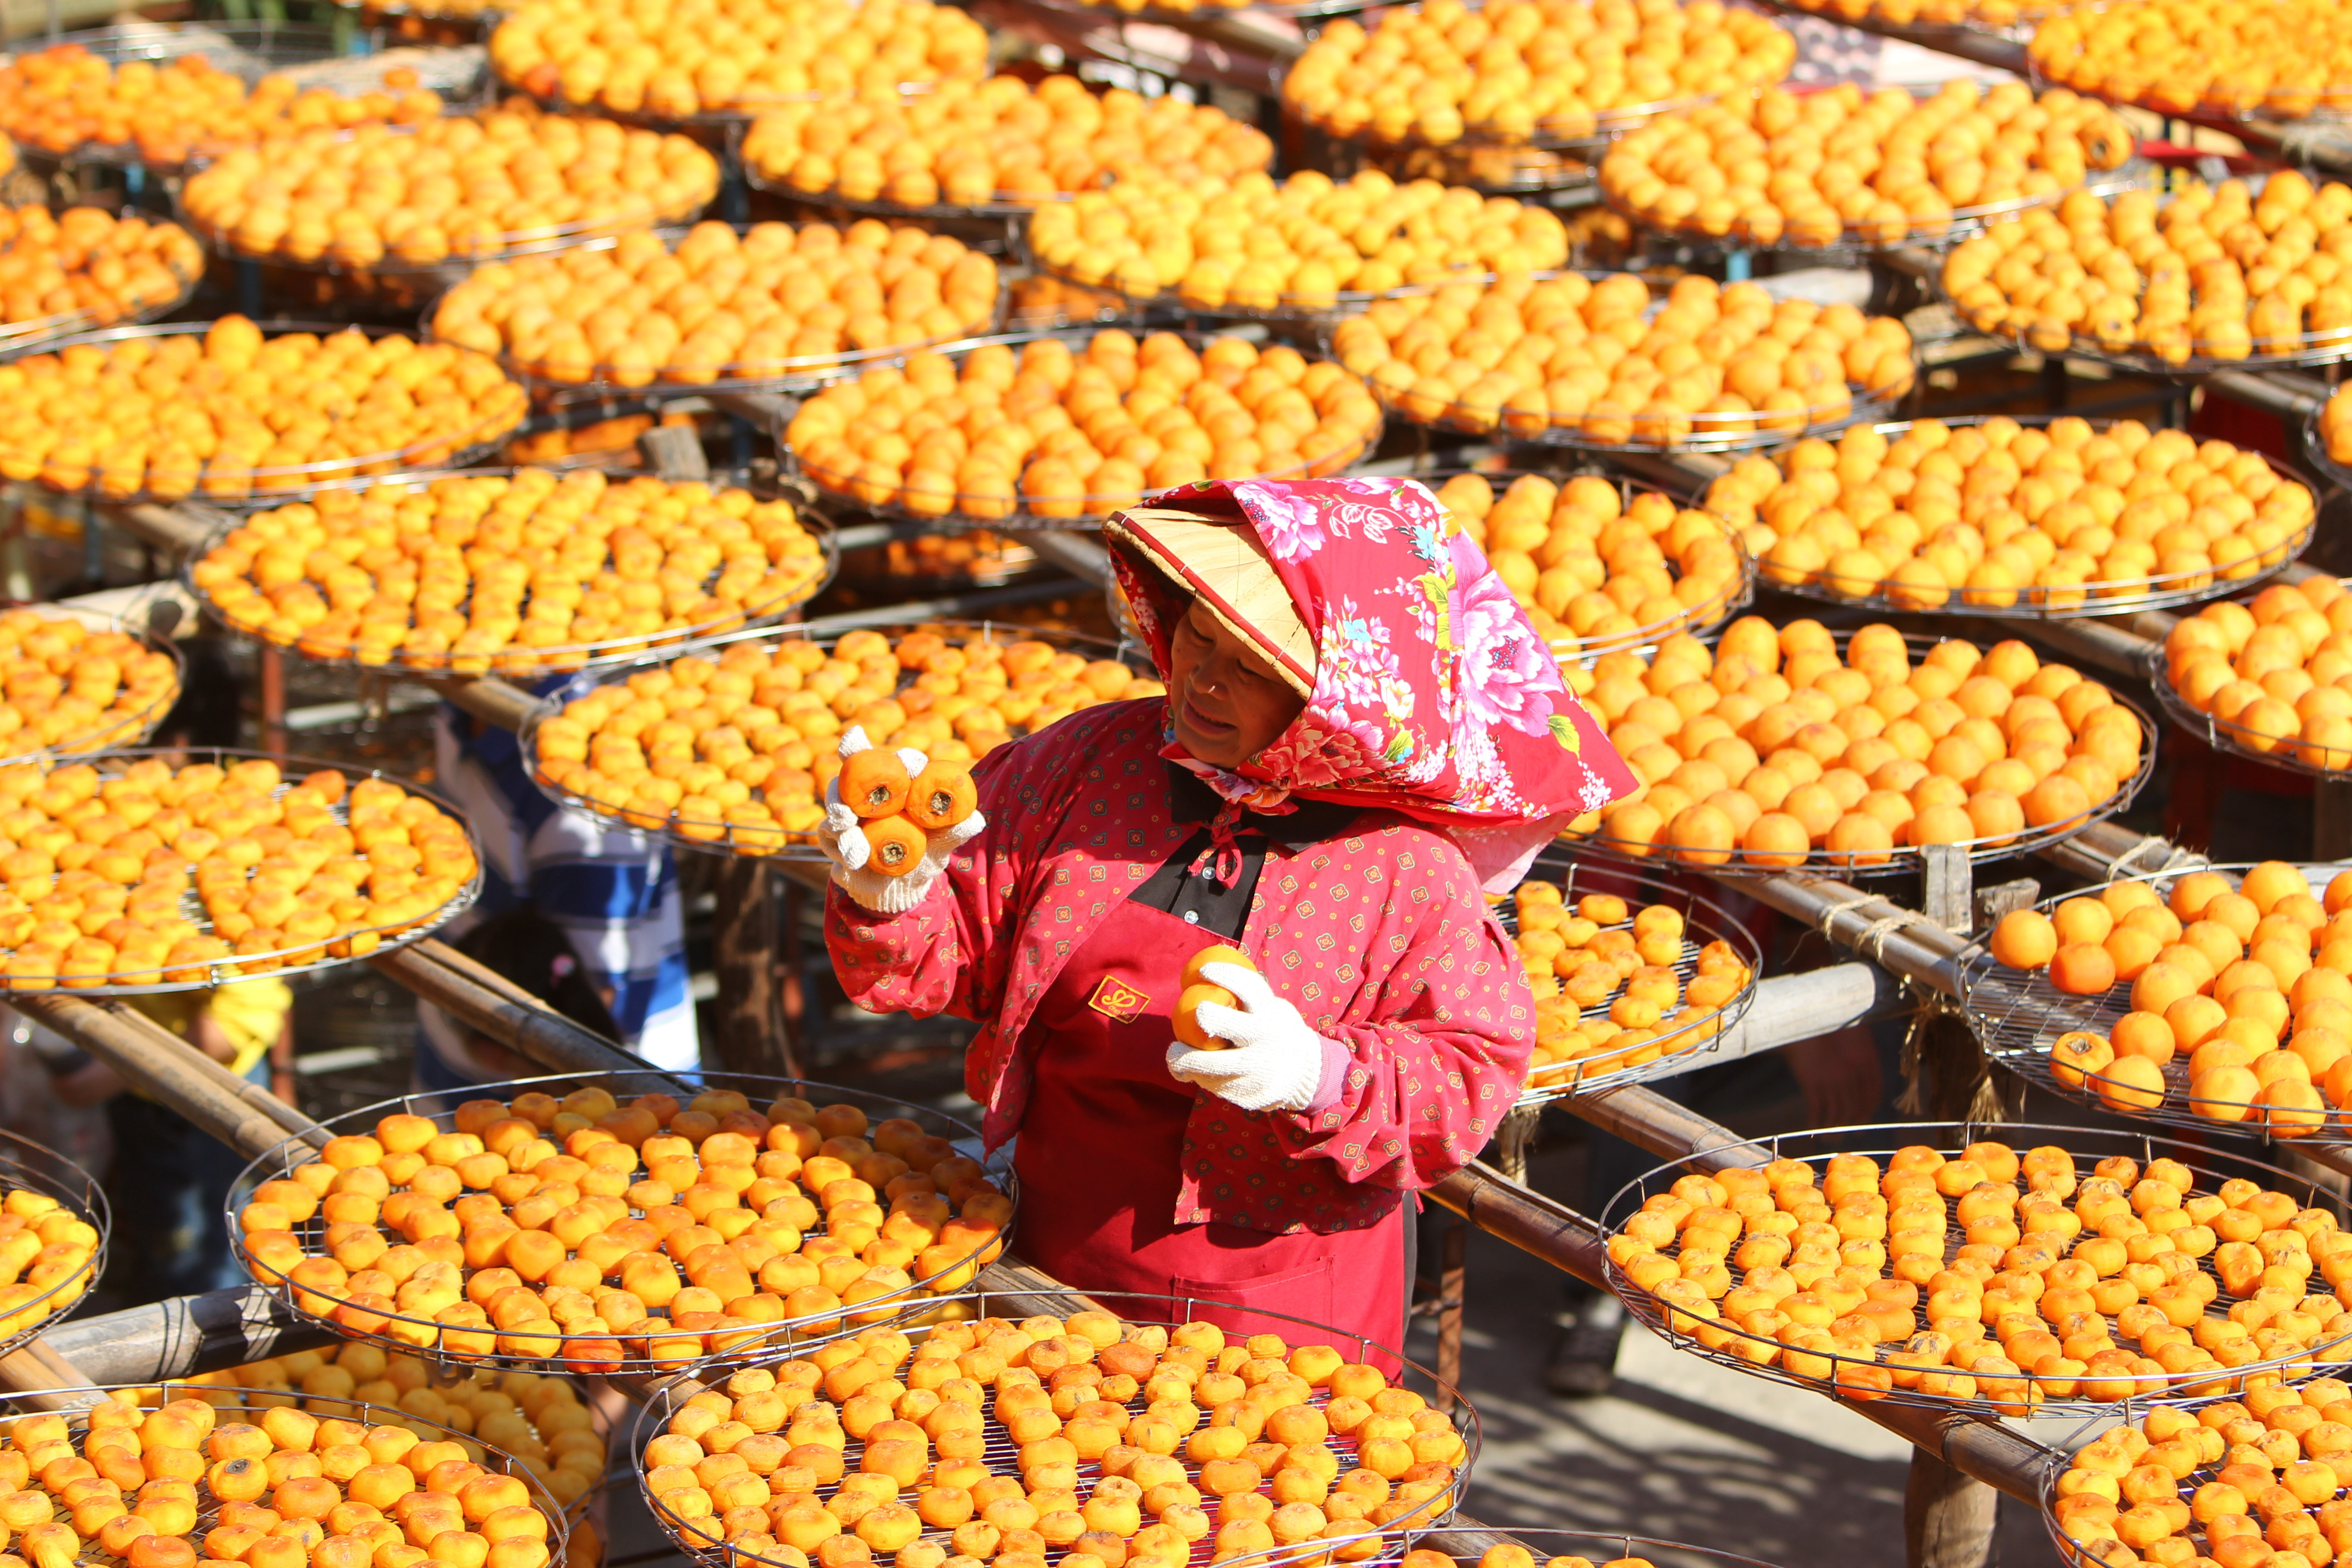
plant, fruit, flower, city, dish, food, produce, natural, autumn, market, marketplace, public space, women, character, persimmon, dried fruit, human settlement, greengrocer